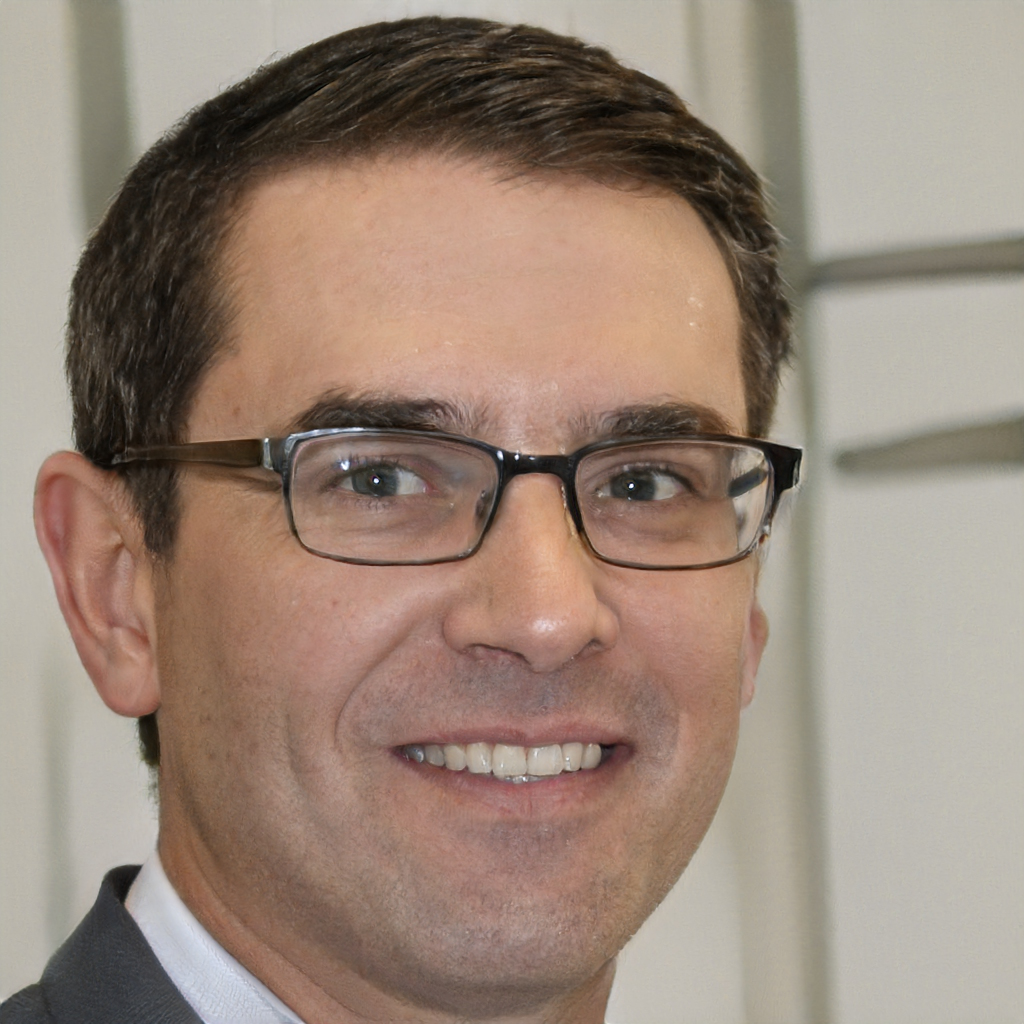
Portrait style: Real Portrait